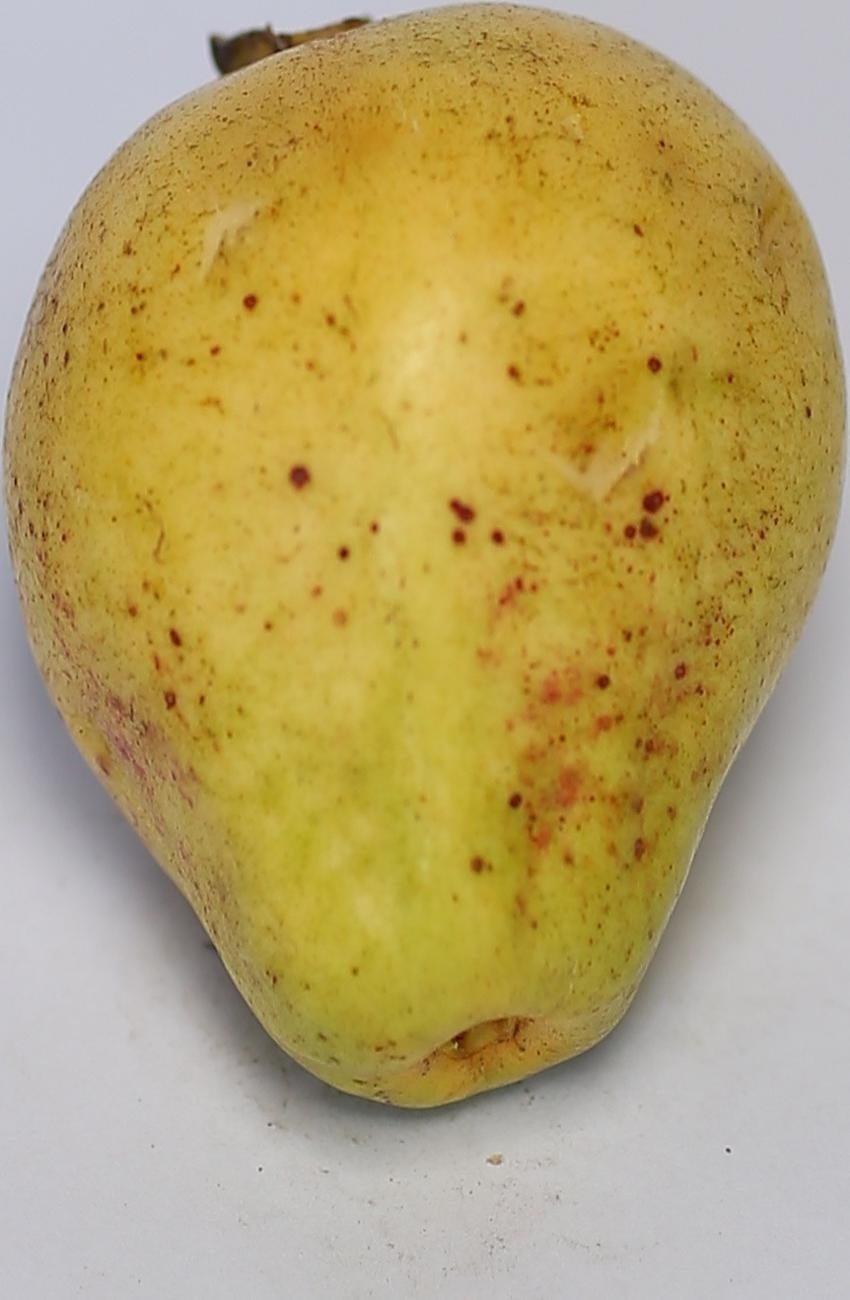
Maturity: ripe
Variety: riyali